The Big Hit

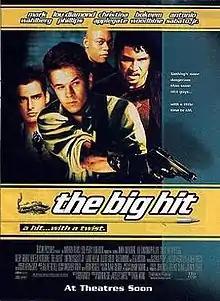
Theatrical release poster

The Big Hit is a 1998 American action comedy film directed by Hong Kong filmmaker Che-Kirk Wong, and stars Mark Wahlberg, Lou Diamond Phillips, Christina Applegate, Bokeem Woodbine, Antonio Sabàto Jr., China Chow, Avery Brooks, Lainie Kazan, Elliott Gould, Sab Shimono and Lela Rochon.